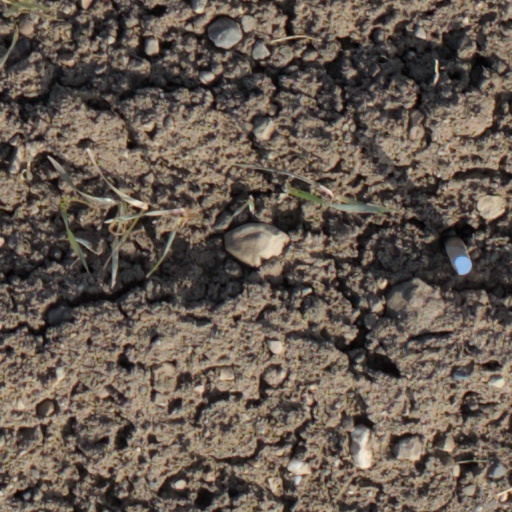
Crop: wheat